Buddhism in England

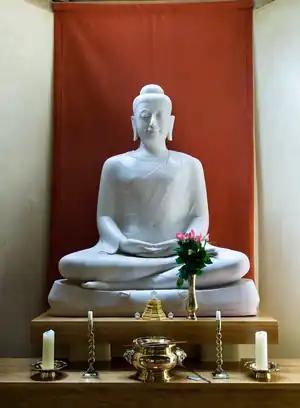
Dhamma hall at Chithurst Buddhist Monastery

Theravada influences grew in England during the early 20th century. A few of the significant events were the foundation of London’s Buddhist Society in 1924 and the Theravada London Buddhist Vihara in Chiswick in 1926. Anagarika Dharmapala (1864-1933), the founder of the Mahā Bodhi Society in 1891, was instrumental in presenting Buddhism as a living monastic tradition to the UK. The return of Ananda Metteyya to England on 23 April 1908 after travels in Ceylon and monk ordination in Burma was another significant milestone in the legacy of British Buddhism. A slow trickle from United Kingdom travelled to Asia for deeper spiritual commitment via monastic ordination, mainly as Theravadin monks, like Ñāṇavīra Thera and Ñāṇamoli Bhikkhu who went to Island Hermitage in Sri Lanka for their Sāmaṇera ordination in 1949. Kapilavaddho Bhikkhu introduced the Dhammakaya tradition to the UK in 1954 in this way and founded the English Sangha Trust in 1955. Several notable Asian monks like Hammalawa Saddhatissa came to live in England.